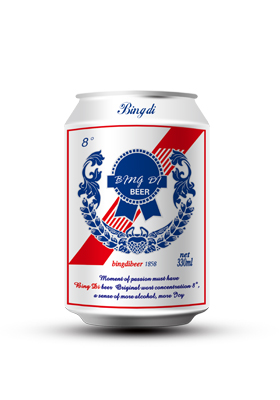
Label: metal